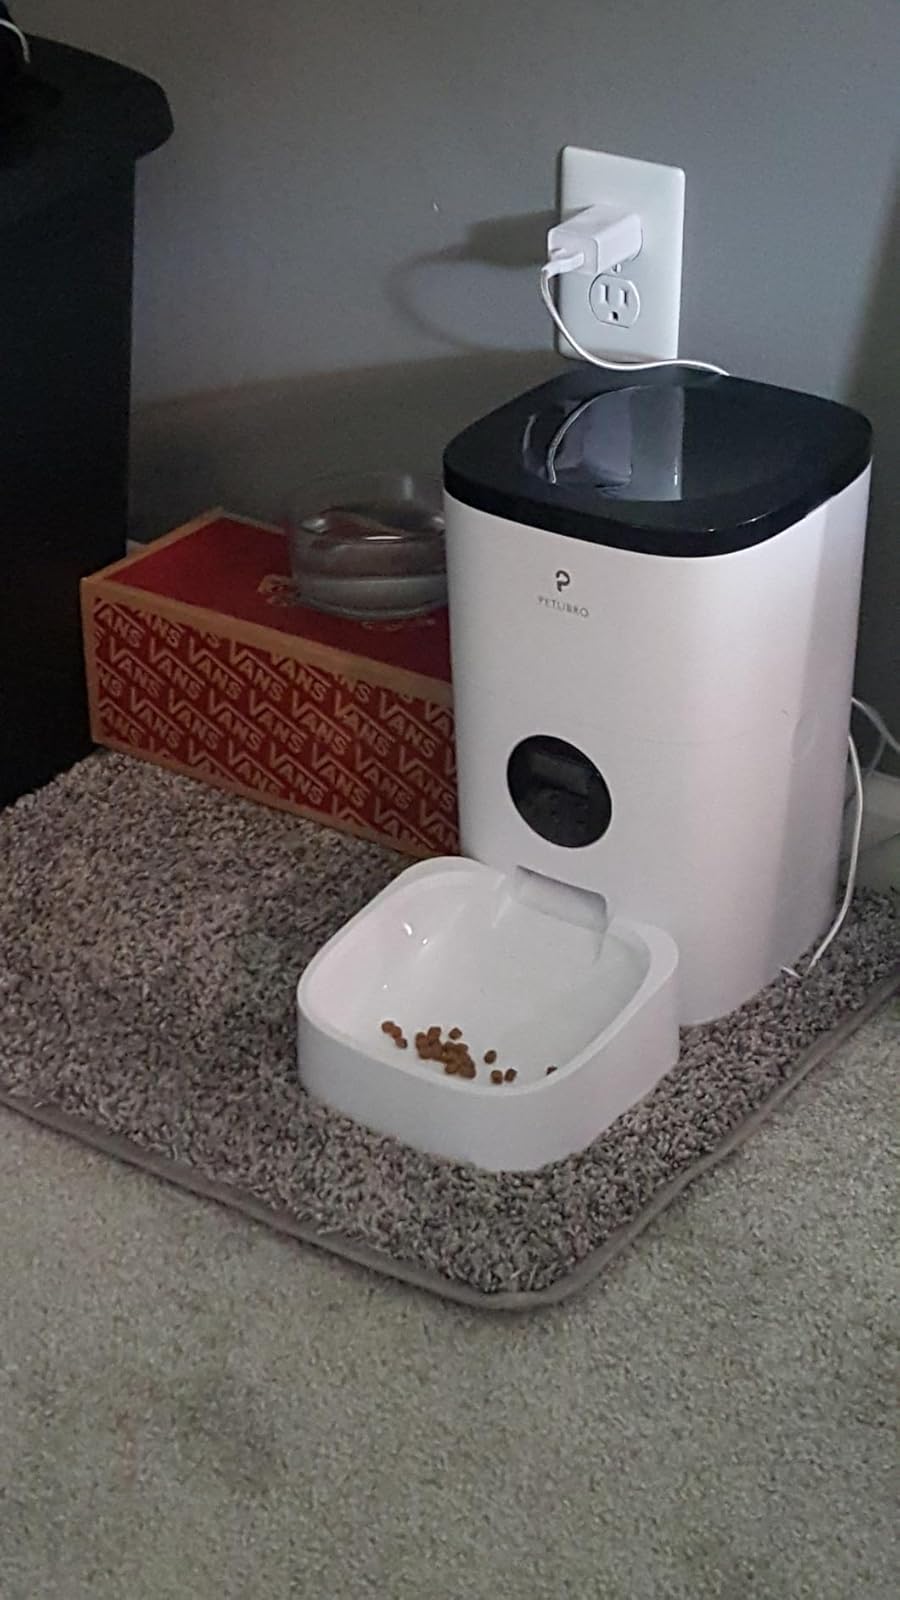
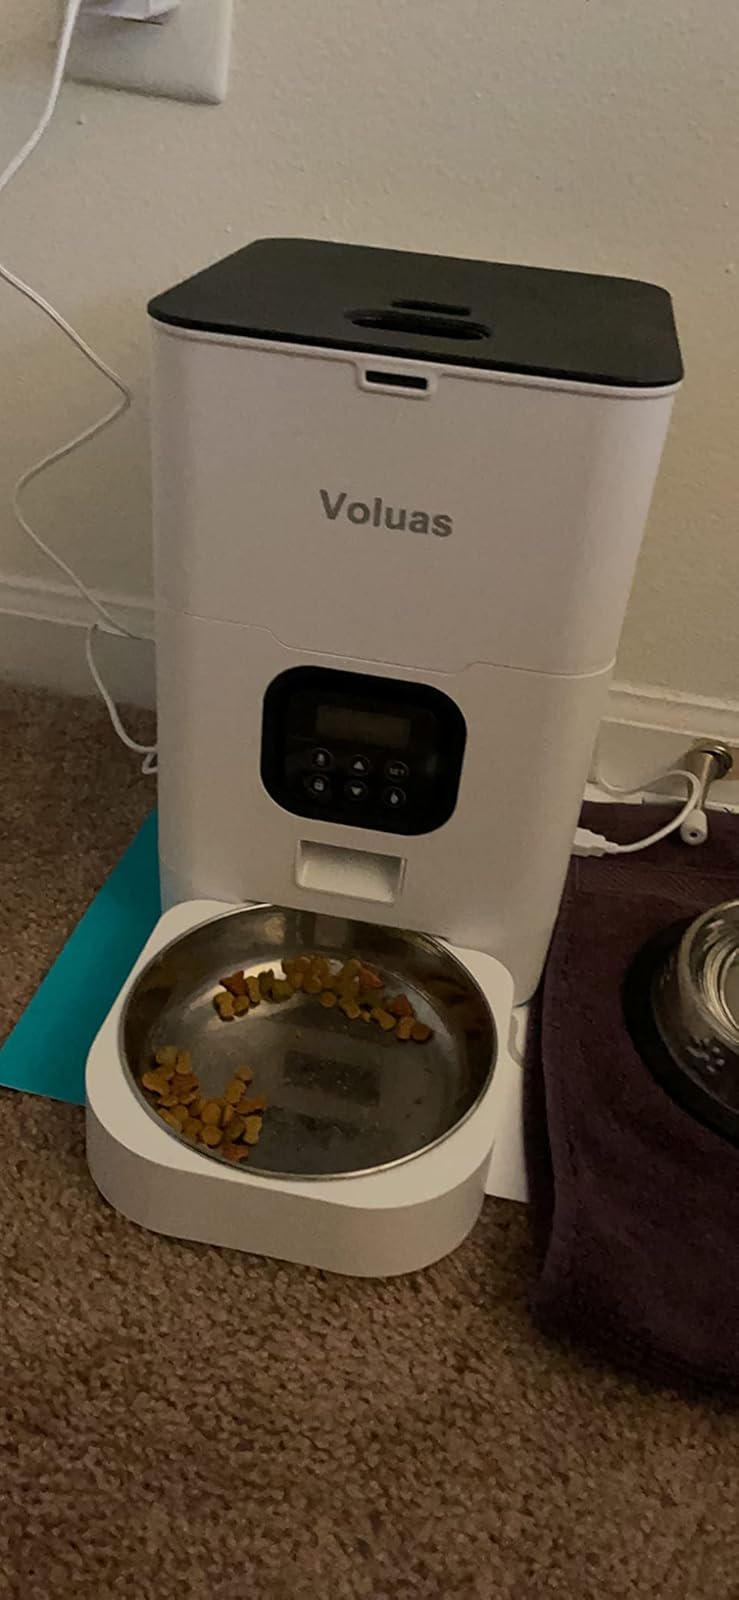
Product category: items_feeder
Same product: no